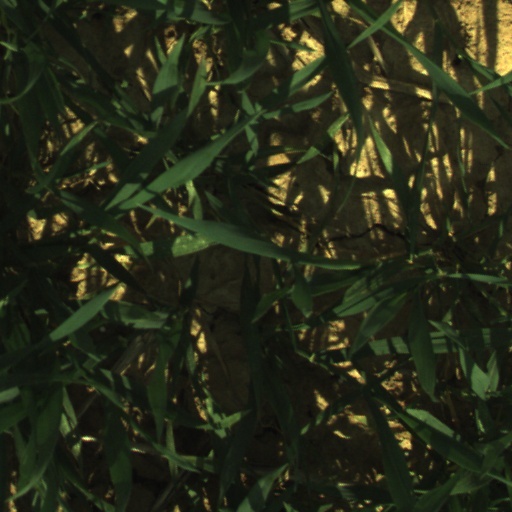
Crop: wheat